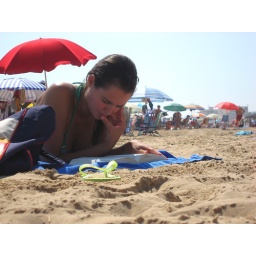
Young lady lost in a book on the beach at Guardamar. Beautiful hot september afternoon